TT319

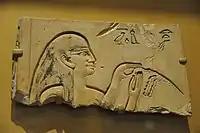
Relief fragment from the tomb, showing a hairdresser

The Theban Tomb TT319 is located in Deir el-Bahari, part of the Theban Necropolis, on the west bank of the Nile, opposite to Luxor. The tomb belongs to the "king's wife" Neferu II, wife of the ancient Egyptian king Mentuhotep II (around 2000 BC). Neferu was the daughter of Queen Iah and Intef III.